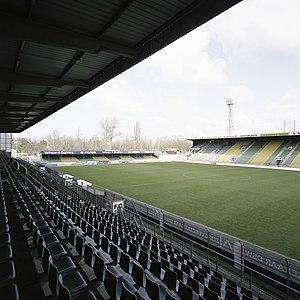
Les Jeux équestres mondiaux de 1994 ont été organisés aux Pays-Bas à La Haye du 27 juillet au 7 août 1994. Succès sur le plan sportif, cette édition est un véritable échec sur le plan de l'organisation et du financement. Six disciplines sont présentes lors de ces jeux : le saut d'obstacles, le dressage, le complet, l'endurance, l'attelage et la voltige. Trente-sept pays prennent part à cette édition, représentés par près de 700 athlètes. L'Allemagne remporte le plus grand nombre de médailles lors de ces Jeux équestres, à savoir 16.